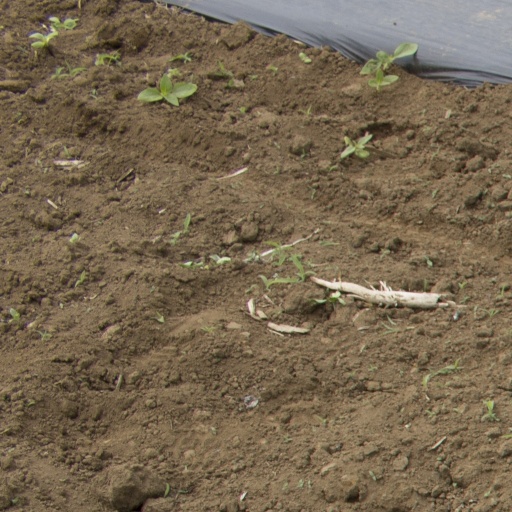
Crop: Jerusalem artichoke